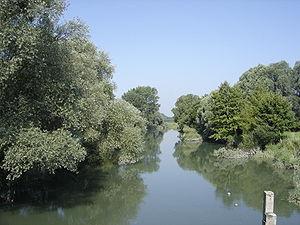
La Risle est une rivière de Normandie, longue de 145 kilomètres, qui s'écoule dans les départements de l'Orne et de l'Eure, considérée comme le dernier affluent de la Seine qu'elle rejoint en rive gauche au niveau de son estuaire.